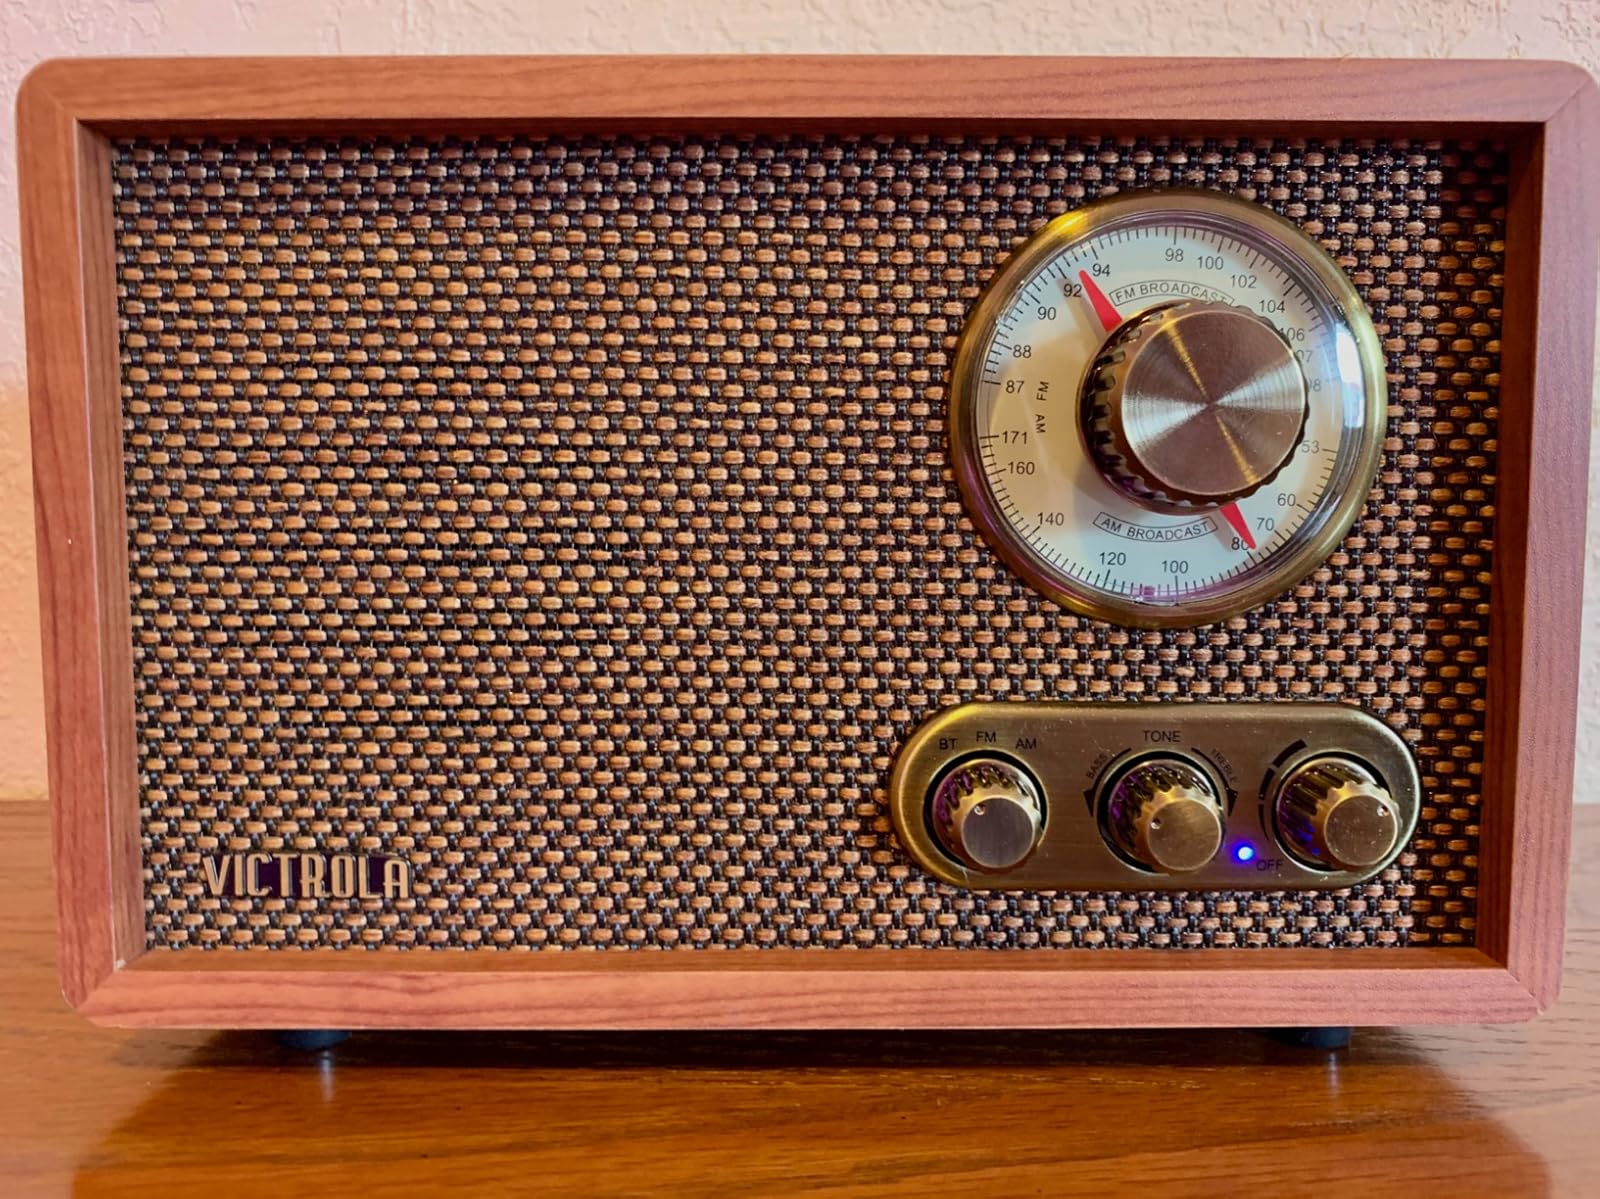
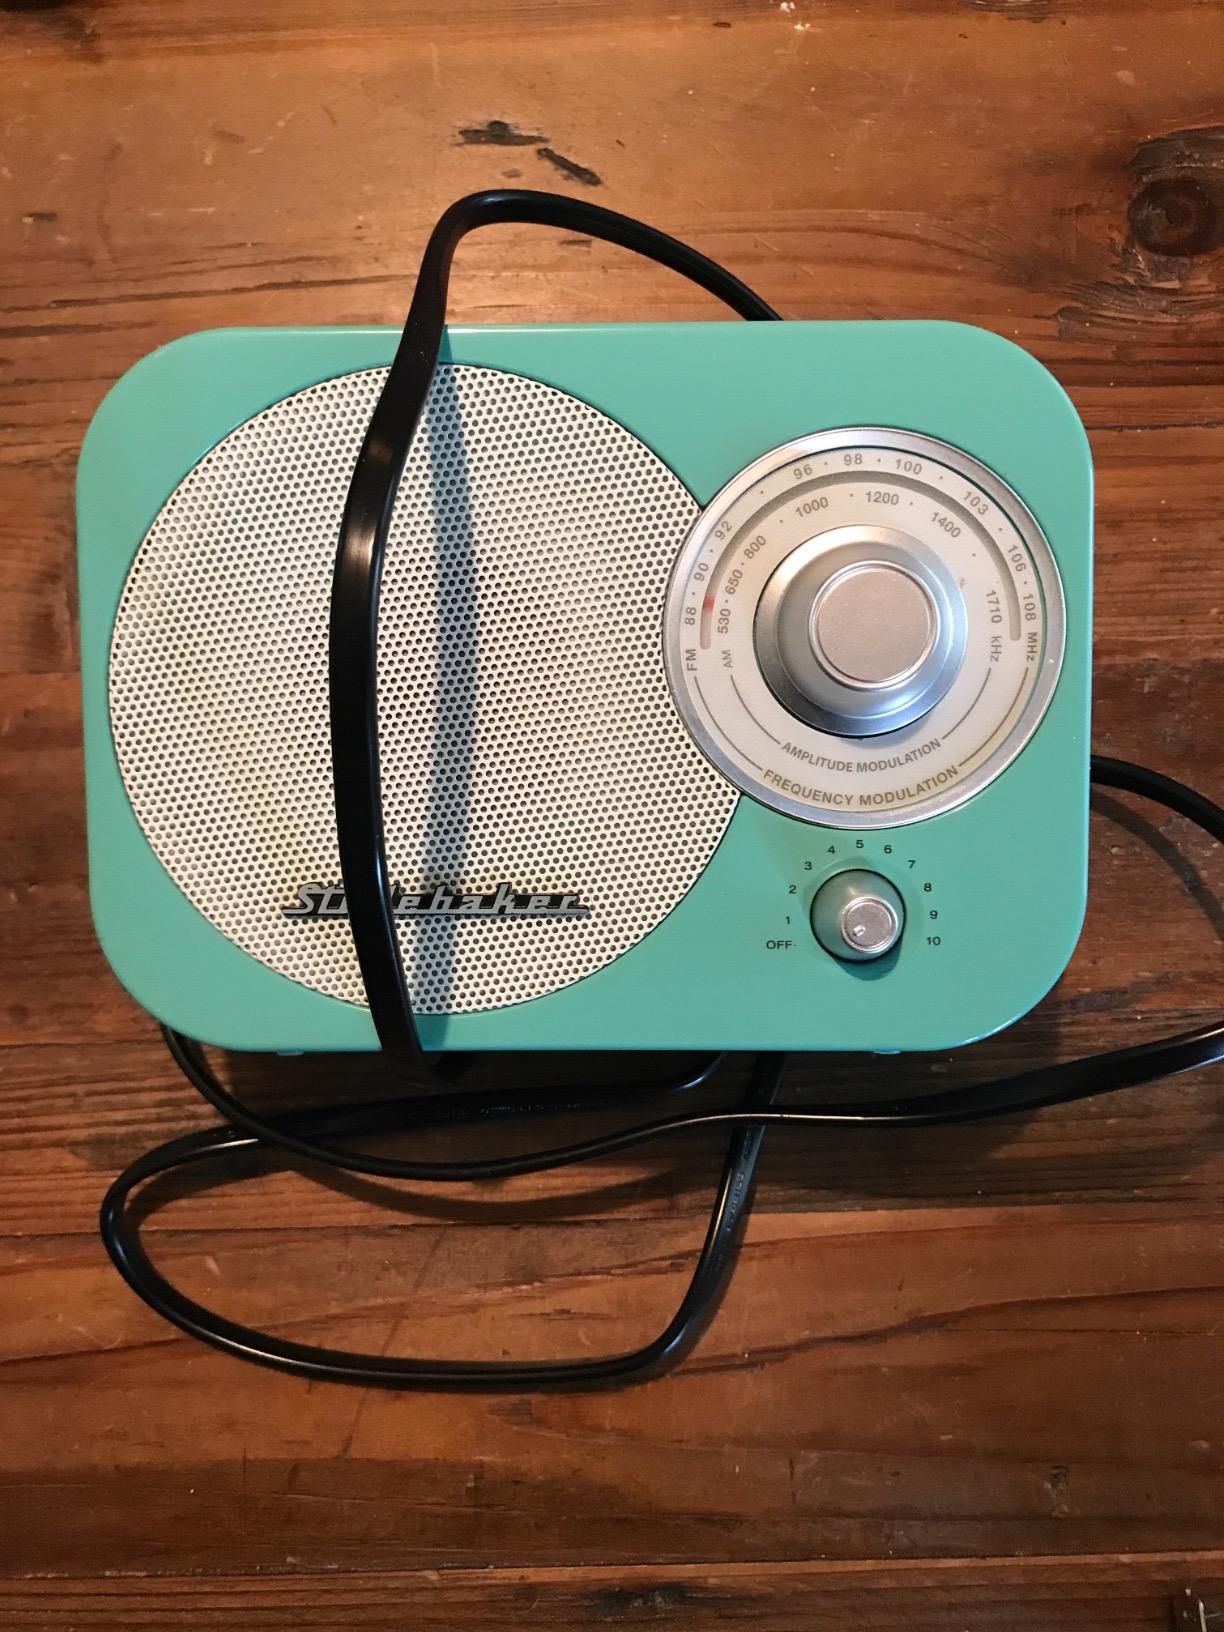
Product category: radio
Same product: no